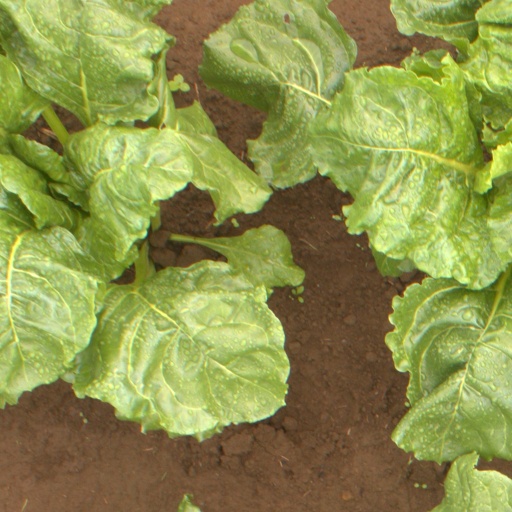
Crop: sugar beet